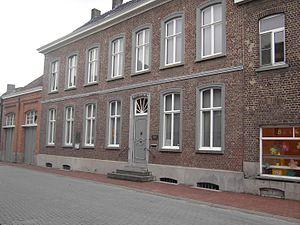
Cyriel Buysse, né à Nevele le 20 septembre 1859 et mort à Afsnee 25 juillet 1932, est un écrivain naturaliste belge d'expression néerlandaise. Il a également écrit sous les pseudonymes suivants : Louis Bonheyden, Prosper Van Hove et Robert Palmer.